List of Billboard Adult Contemporary number ones of 2017

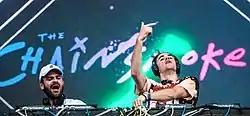
Musical duo the Chainsmokers performing

Adult Contemporary is a chart published by "Billboard" ranking the top-performing songs in the United States in the adult contemporary music (AC) market. In 2017, 11 different songs topped the chart in 52 issues of the magazine, based on weekly airplay data from radio stations compiled by Nielsen Broadcast Data Systems.